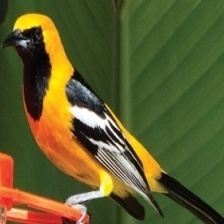
Species: BALTIMORE ORIOLE
Scientific name: ICTERUS GALBULA